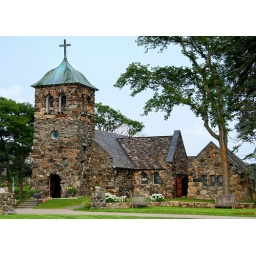
St. Ann's Church in Kennebunkport, Maine was built in 1887 out of the rocks from the coast of Maine.